Man Ray

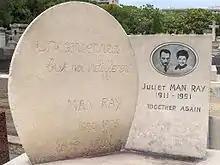
Grave of Juliet and Man Ray in Paris.

Man Ray displayed artistic and mechanical abilities during childhood. His education at Brooklyn's Boys' High School from 1904 to 1909 provided him with solid grounding in drafting and other basic art techniques. While he attended school, he educated himself with frequent visits to local art museums. After his graduation, Ray was offered a scholarship to study architecture but chose to pursue a career as an artist. Man Ray's parents were disappointed by their son's decision to pursue art, but they agreed to rearrange the family's modest living quarters so that Ray's room could be his studio. The artist remained in the family home over the next four years. During this time, he worked steadily towards becoming a professional painter. Man Ray earned money as a commercial artist and was a technical illustrator at several Manhattan companies.